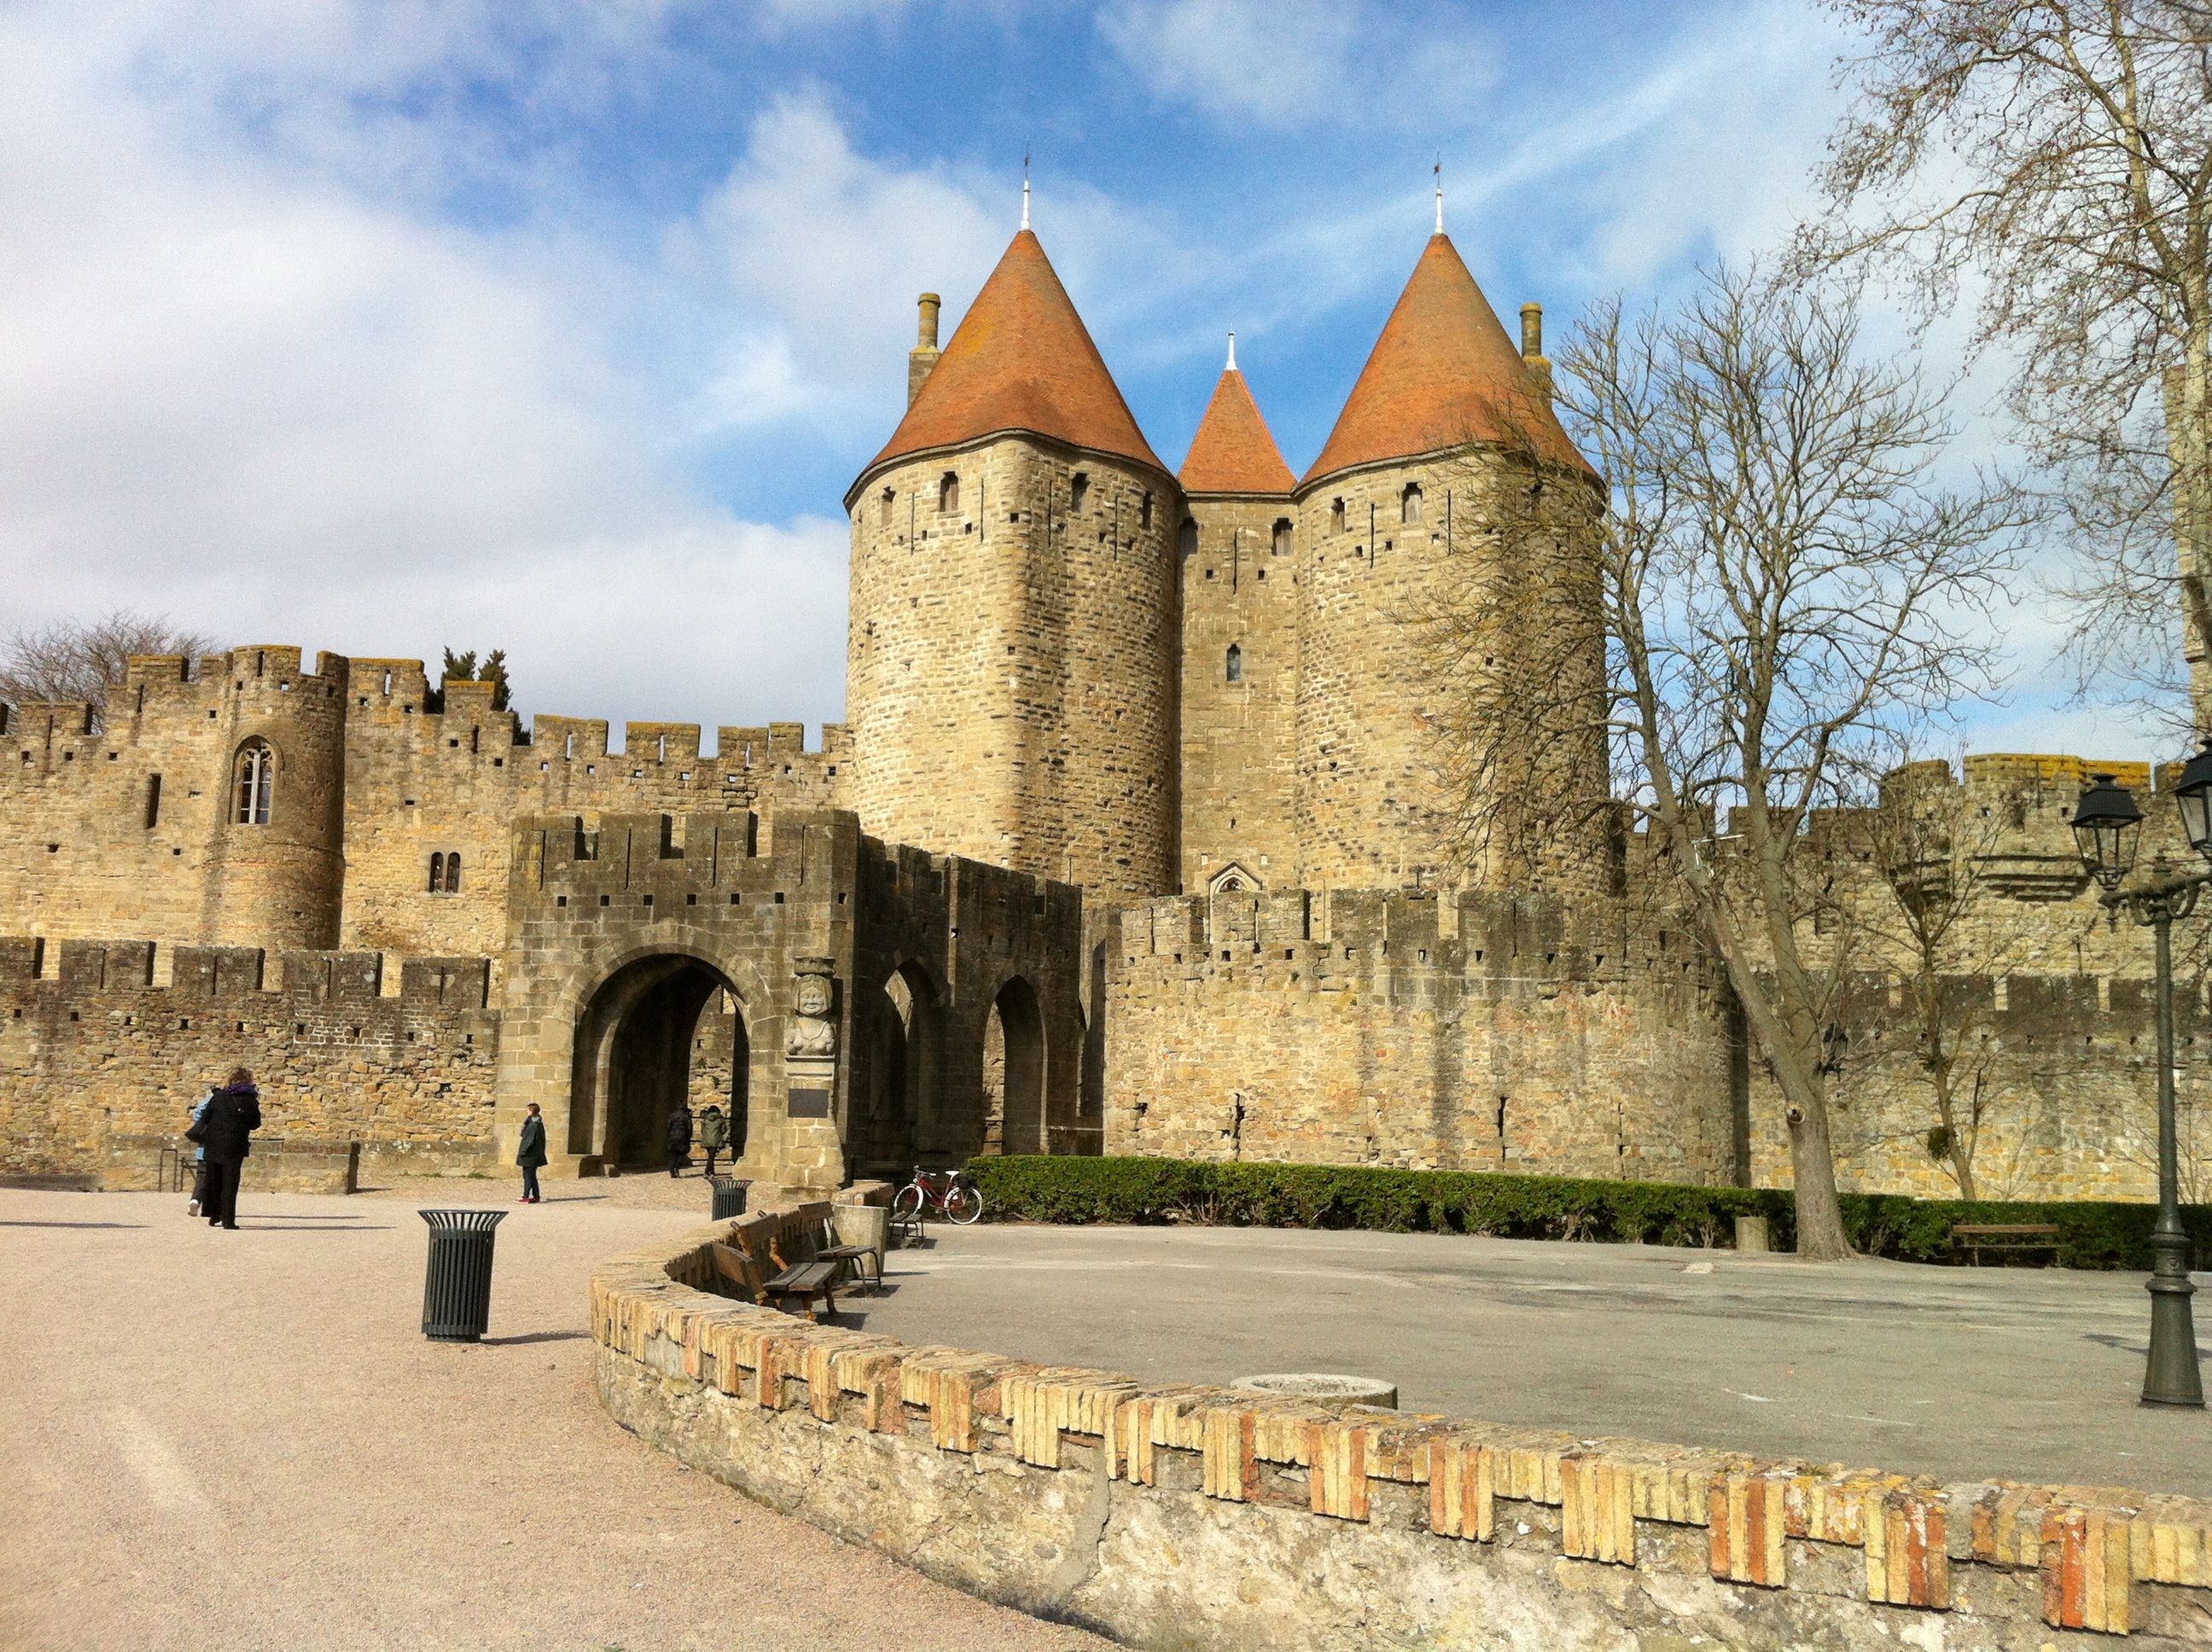
building, chateau, old, france, europe, castle, ancient, landmark, church, chapel, fortification, tourism, place of worship, outdoors, medieval, fortress, monastery, history, famous, abbey, heritage, estate, stately home, historic site, carcassone